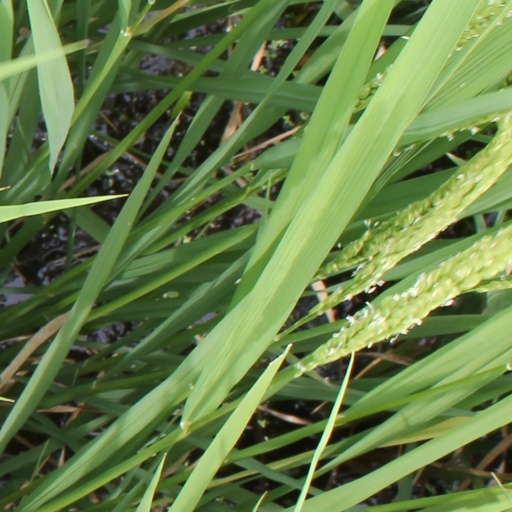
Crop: rice